5th Battalion, Royal Northumberland Fusiliers

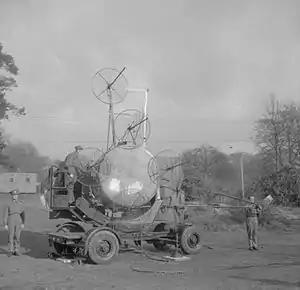
150 cm Anti-aircraft searchlight equipped with SLC (AA Radar No 2) during the Second World War.

During the "Luftwaffe" night-bombing campaign against British cities in the winter of 1940–41 (The Blitz) 30 AA Bde controlled the AA guns in the Newcastle GDA, while 57 AA Bde controlled the S/L layout, including 53rd S/L Regiment. The regiment served through the Newcastle Blitz. In November 1940 AA Command changed its S/L layouts to clusters of three lights to improve illumination, but this meant that the clusters had to be spaced apart. The cluster system was an attempt to improve the chances of picking up enemy bombers and keeping them illuminated for engagement by AA guns or Royal Air Force (RAF) Night fighters. Eventually, one light in each cluster was to be equipped with Searchlight Control radar (SLC) and act as 'master light', but the radar equipment was still in short supply.